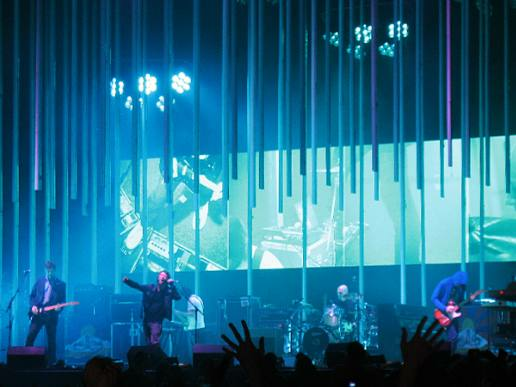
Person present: Yes